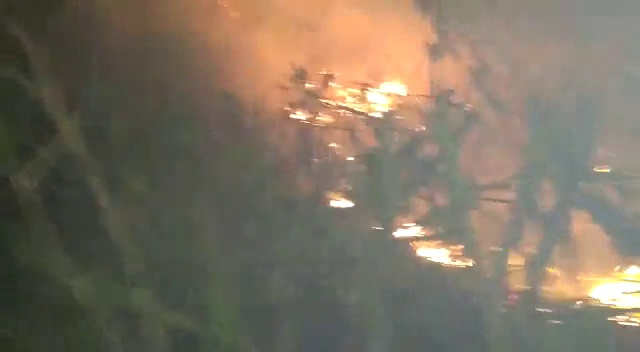
Fire: yes
Smoke: no